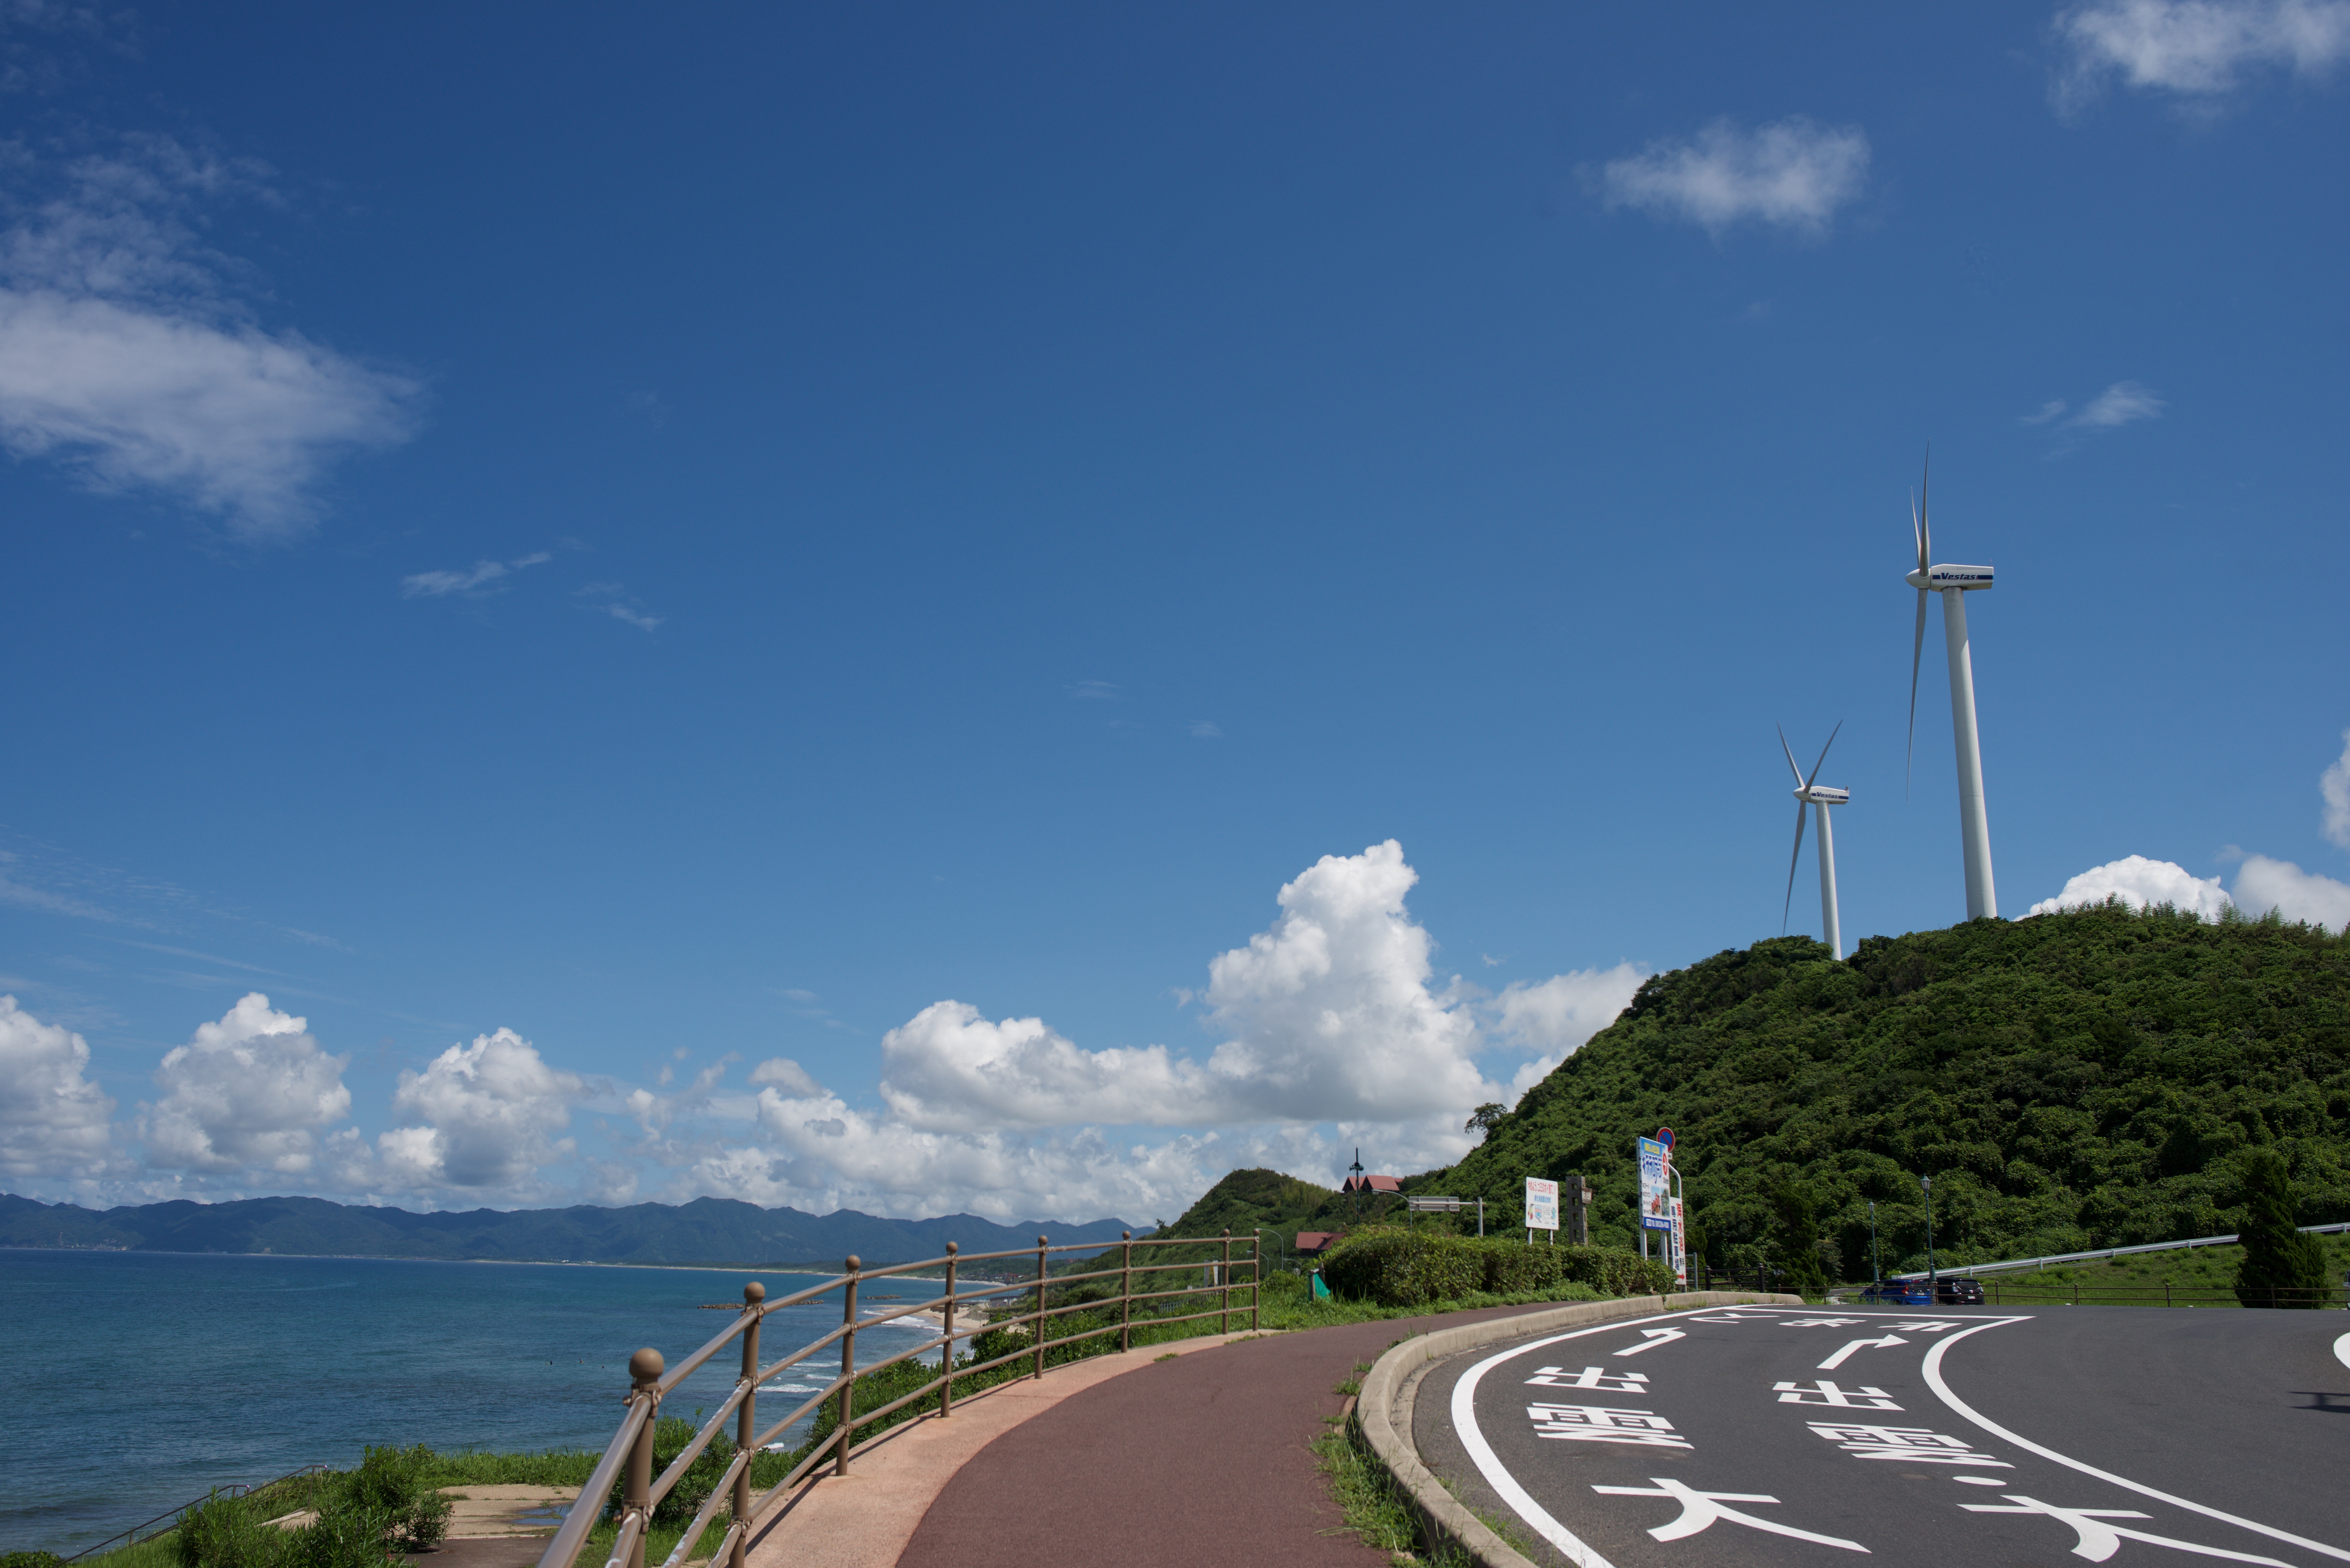
landscape, sea, nature, sky, road, wind, summer, travel, tower, journey, machine, wind turbine, trip, route, blue sky, sunny, infrastructure, way, nobody